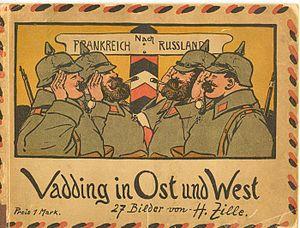
Heinrich Rudolf Zille, né le 10 janvier 1858 à Radeburg près de Dresde et mort le 9 août 1929 à Berlin, était un graphiste, lithographe, peintre, dessinateur et photographe allemand.